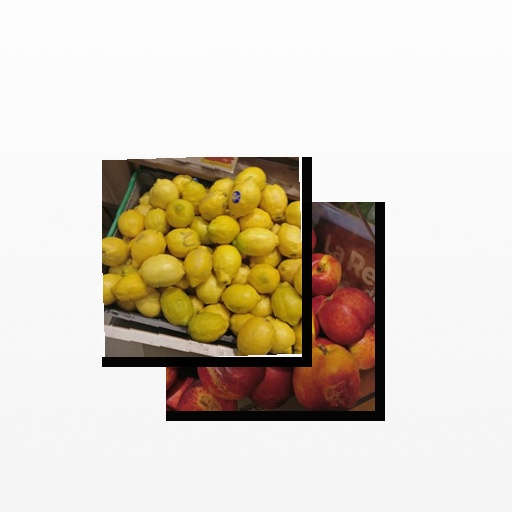
Food items: lemon, nectarine